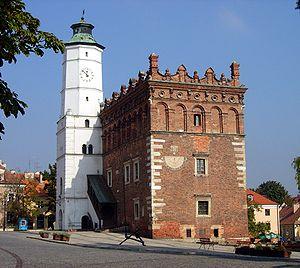
Sandomierz ou Sandomir est une ville de Pologne, chef-lieu d'un district, située dans la voïvodie de Sainte-Croix, à 200 km au sud de Varsovie.
Ratusz est un bâtiment administratif historique dans les pays ayant adopté les droits de Magdebourg tels que le Saint-Empire romain germanique, le Commonwealth polonais-lituanien et d'autres. Il se distinguait par un clocher. Contrairement à un hôtel de ville ordinaire qui peut ou non avoir des compositions architecturales spécifiques, Ratusz constitua toujours en un bâtiment avec une tour.